Alan Shepard

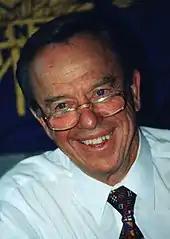
Shepard in 1995

For this mission Shepard was awarded the NASA Distinguished Service Medal and the Navy Distinguished Service Medal. His citation read: